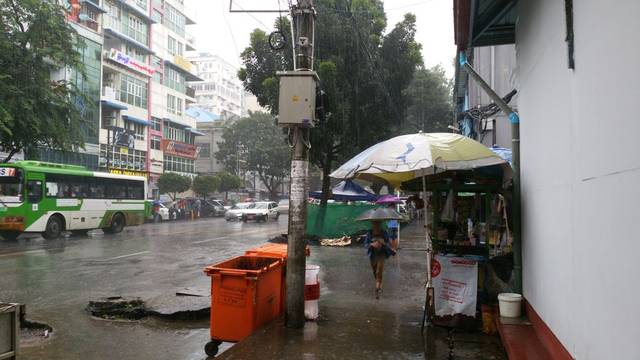
Region: Myanmar
Coordinates: 16.772, 96.163